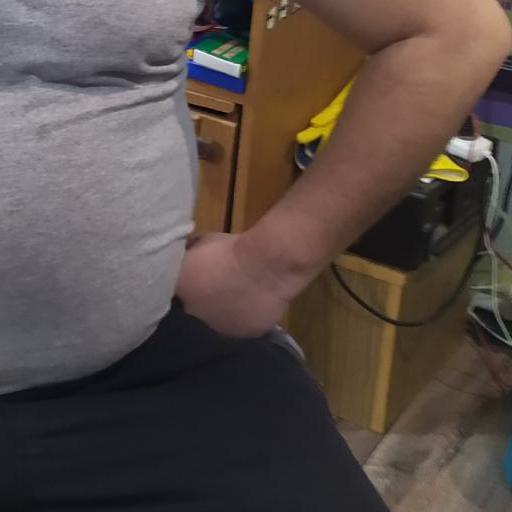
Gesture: no_gesture